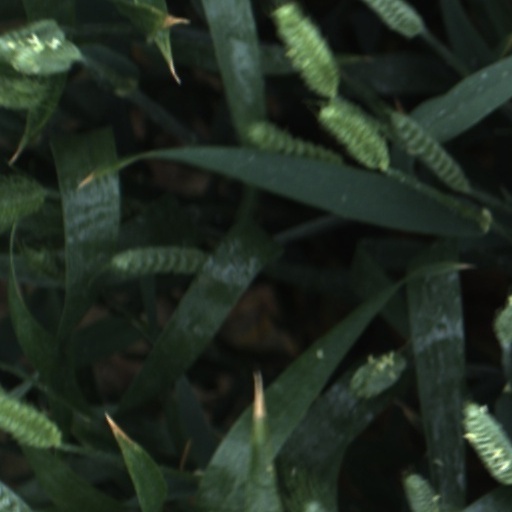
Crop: wheat